Lexi Boling

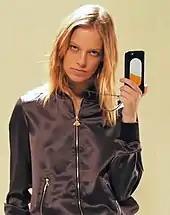
Boling for Chaos in 2016

She has appeared in editorials for Italian, American, French, British, Russian, and Japanese "Vogue", "W", "LOVE", "V", "Numéro", and "Dazed". She has appeared on the cover of Italian, Japanese, Chinese, Korean, Turkish, Thai and Mexican "Vogue", "Garage", and "Numéro".